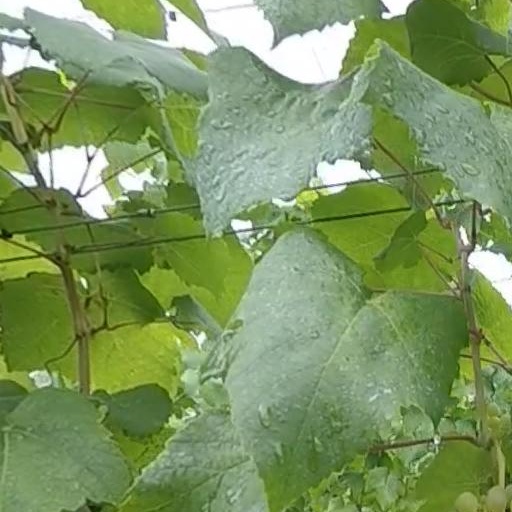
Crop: grape